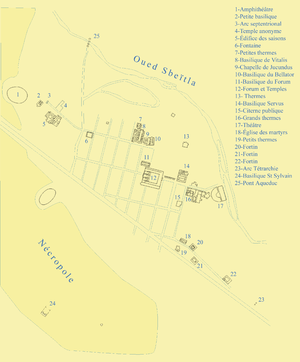
Carte du Site archéologique de Sbeïtla
Le site archéologique de Sbeïtla, vestige de l'antique Sufetula, est un site archéologique du centre-ouest de la Tunisie, situé à Sbeïtla dans le gouvernorat de Kasserine. Il compte dix des monuments classés du gouvernorat de Kasserine.